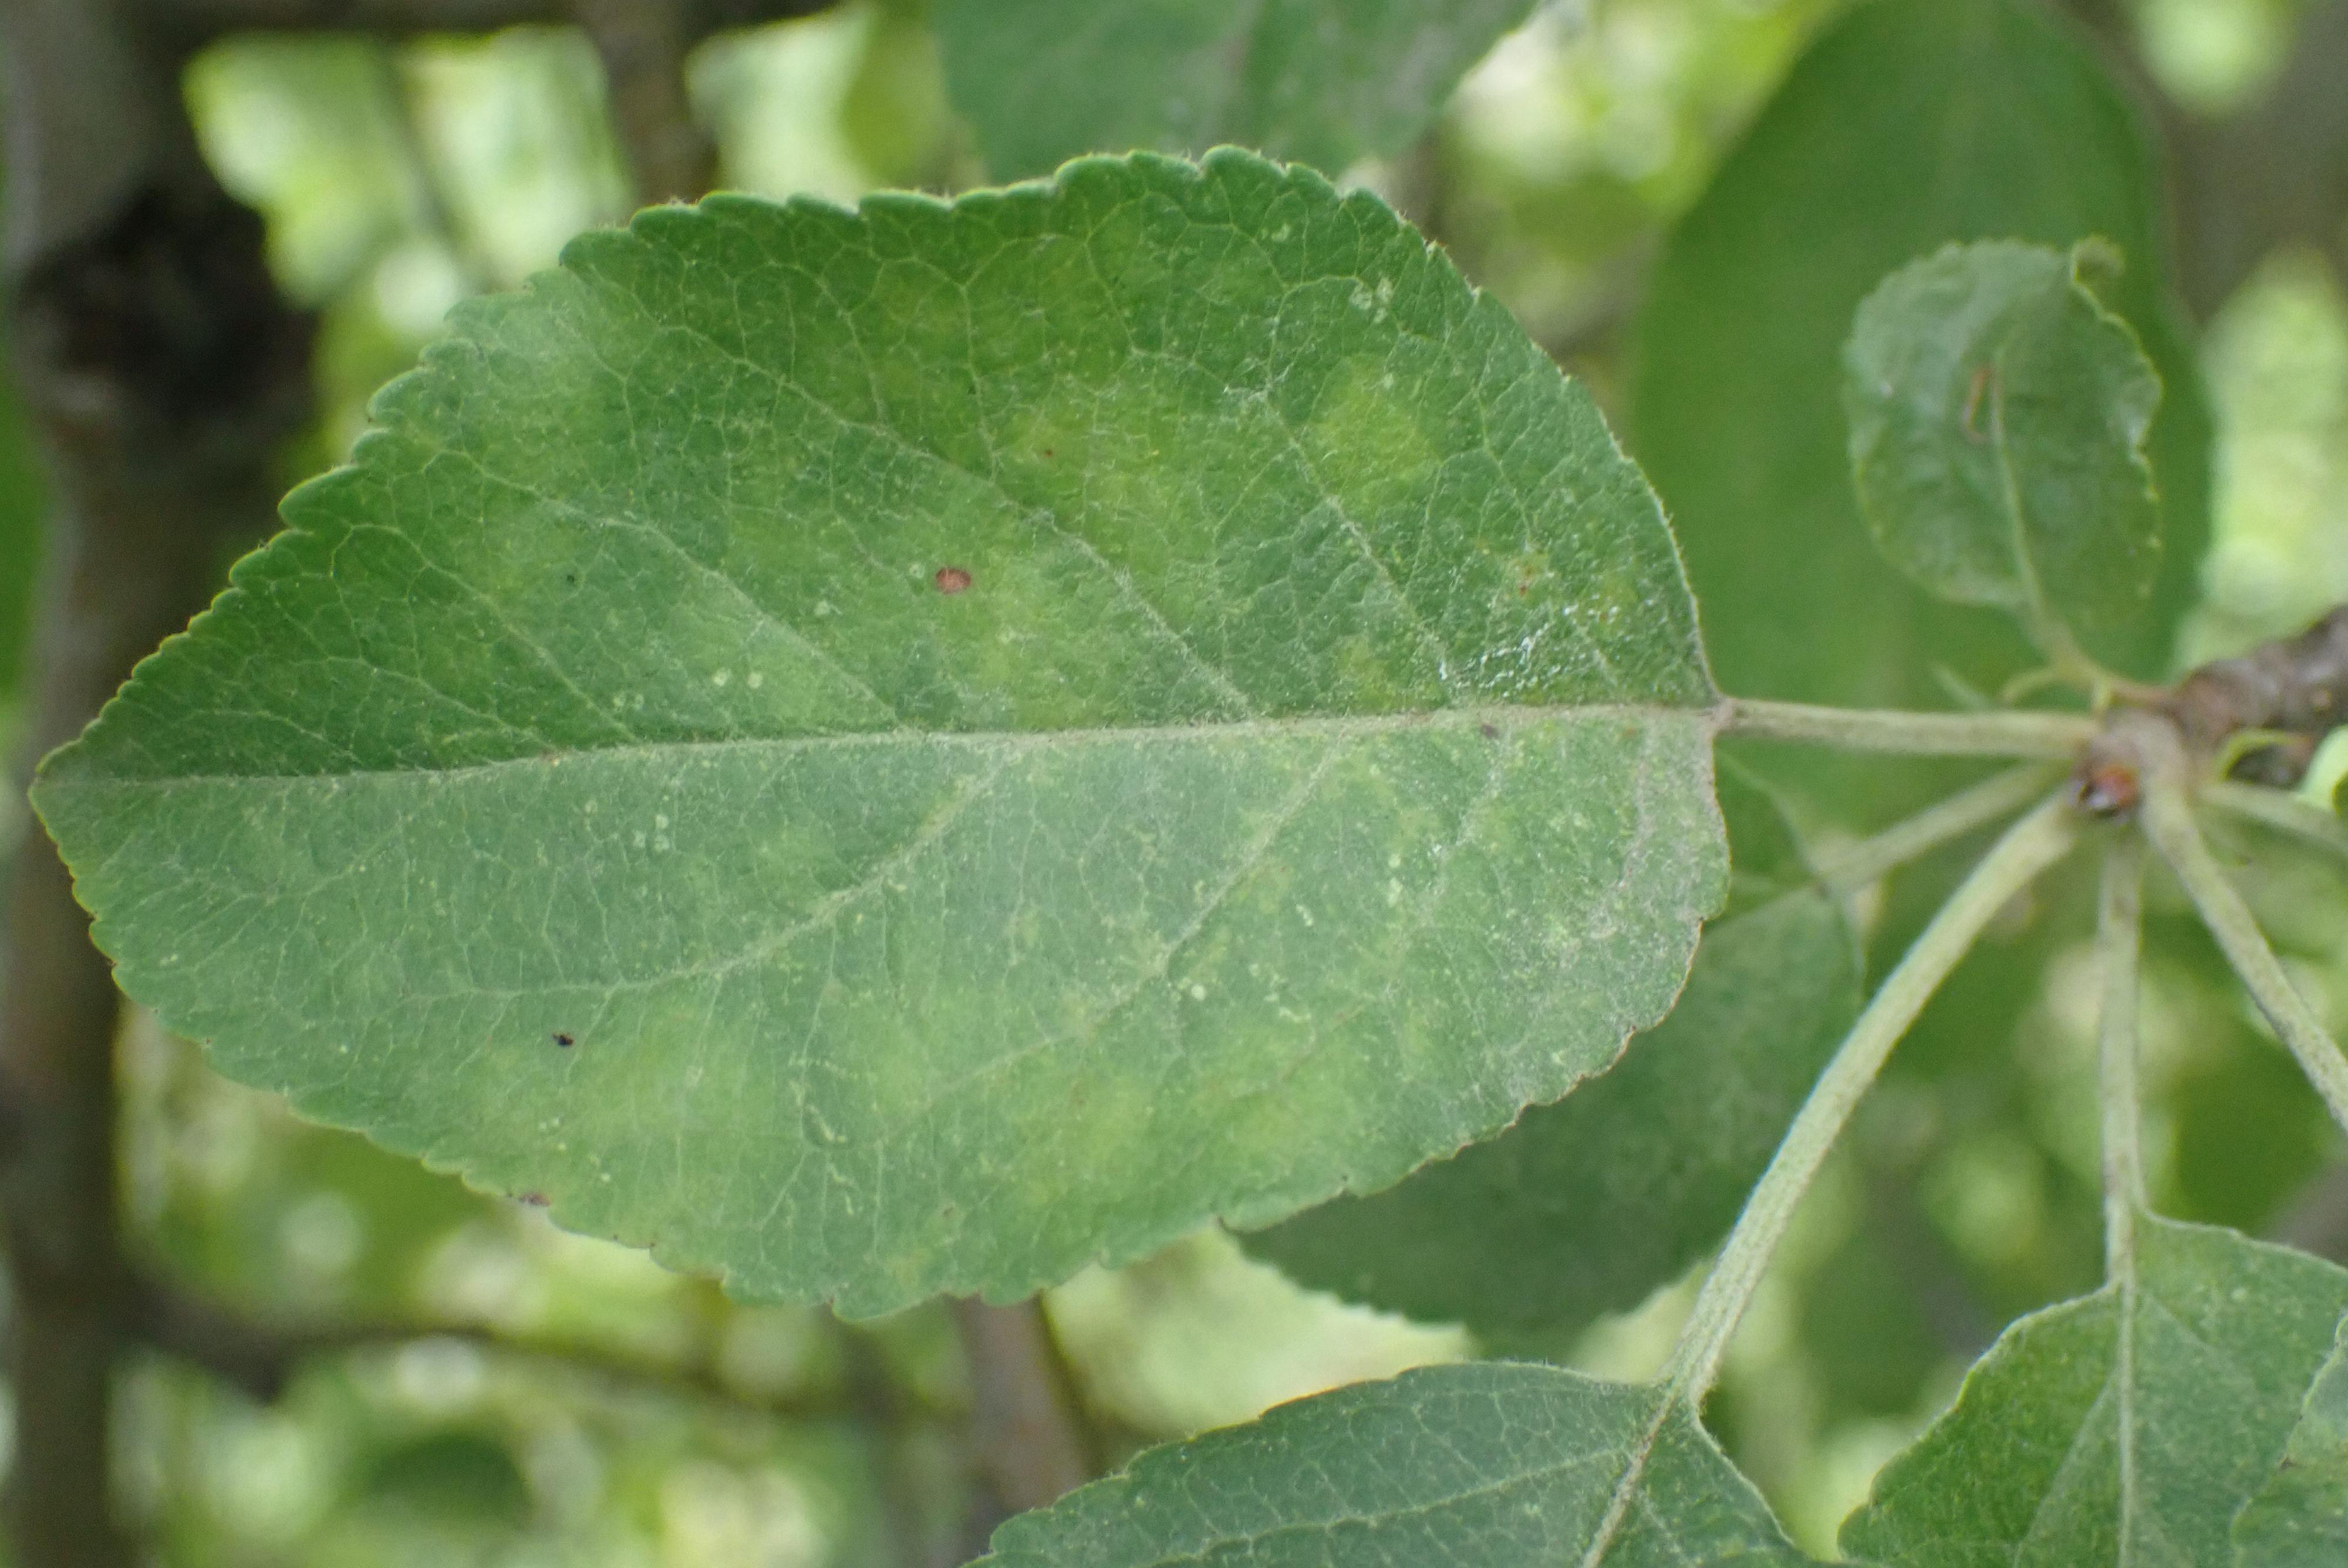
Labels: scab